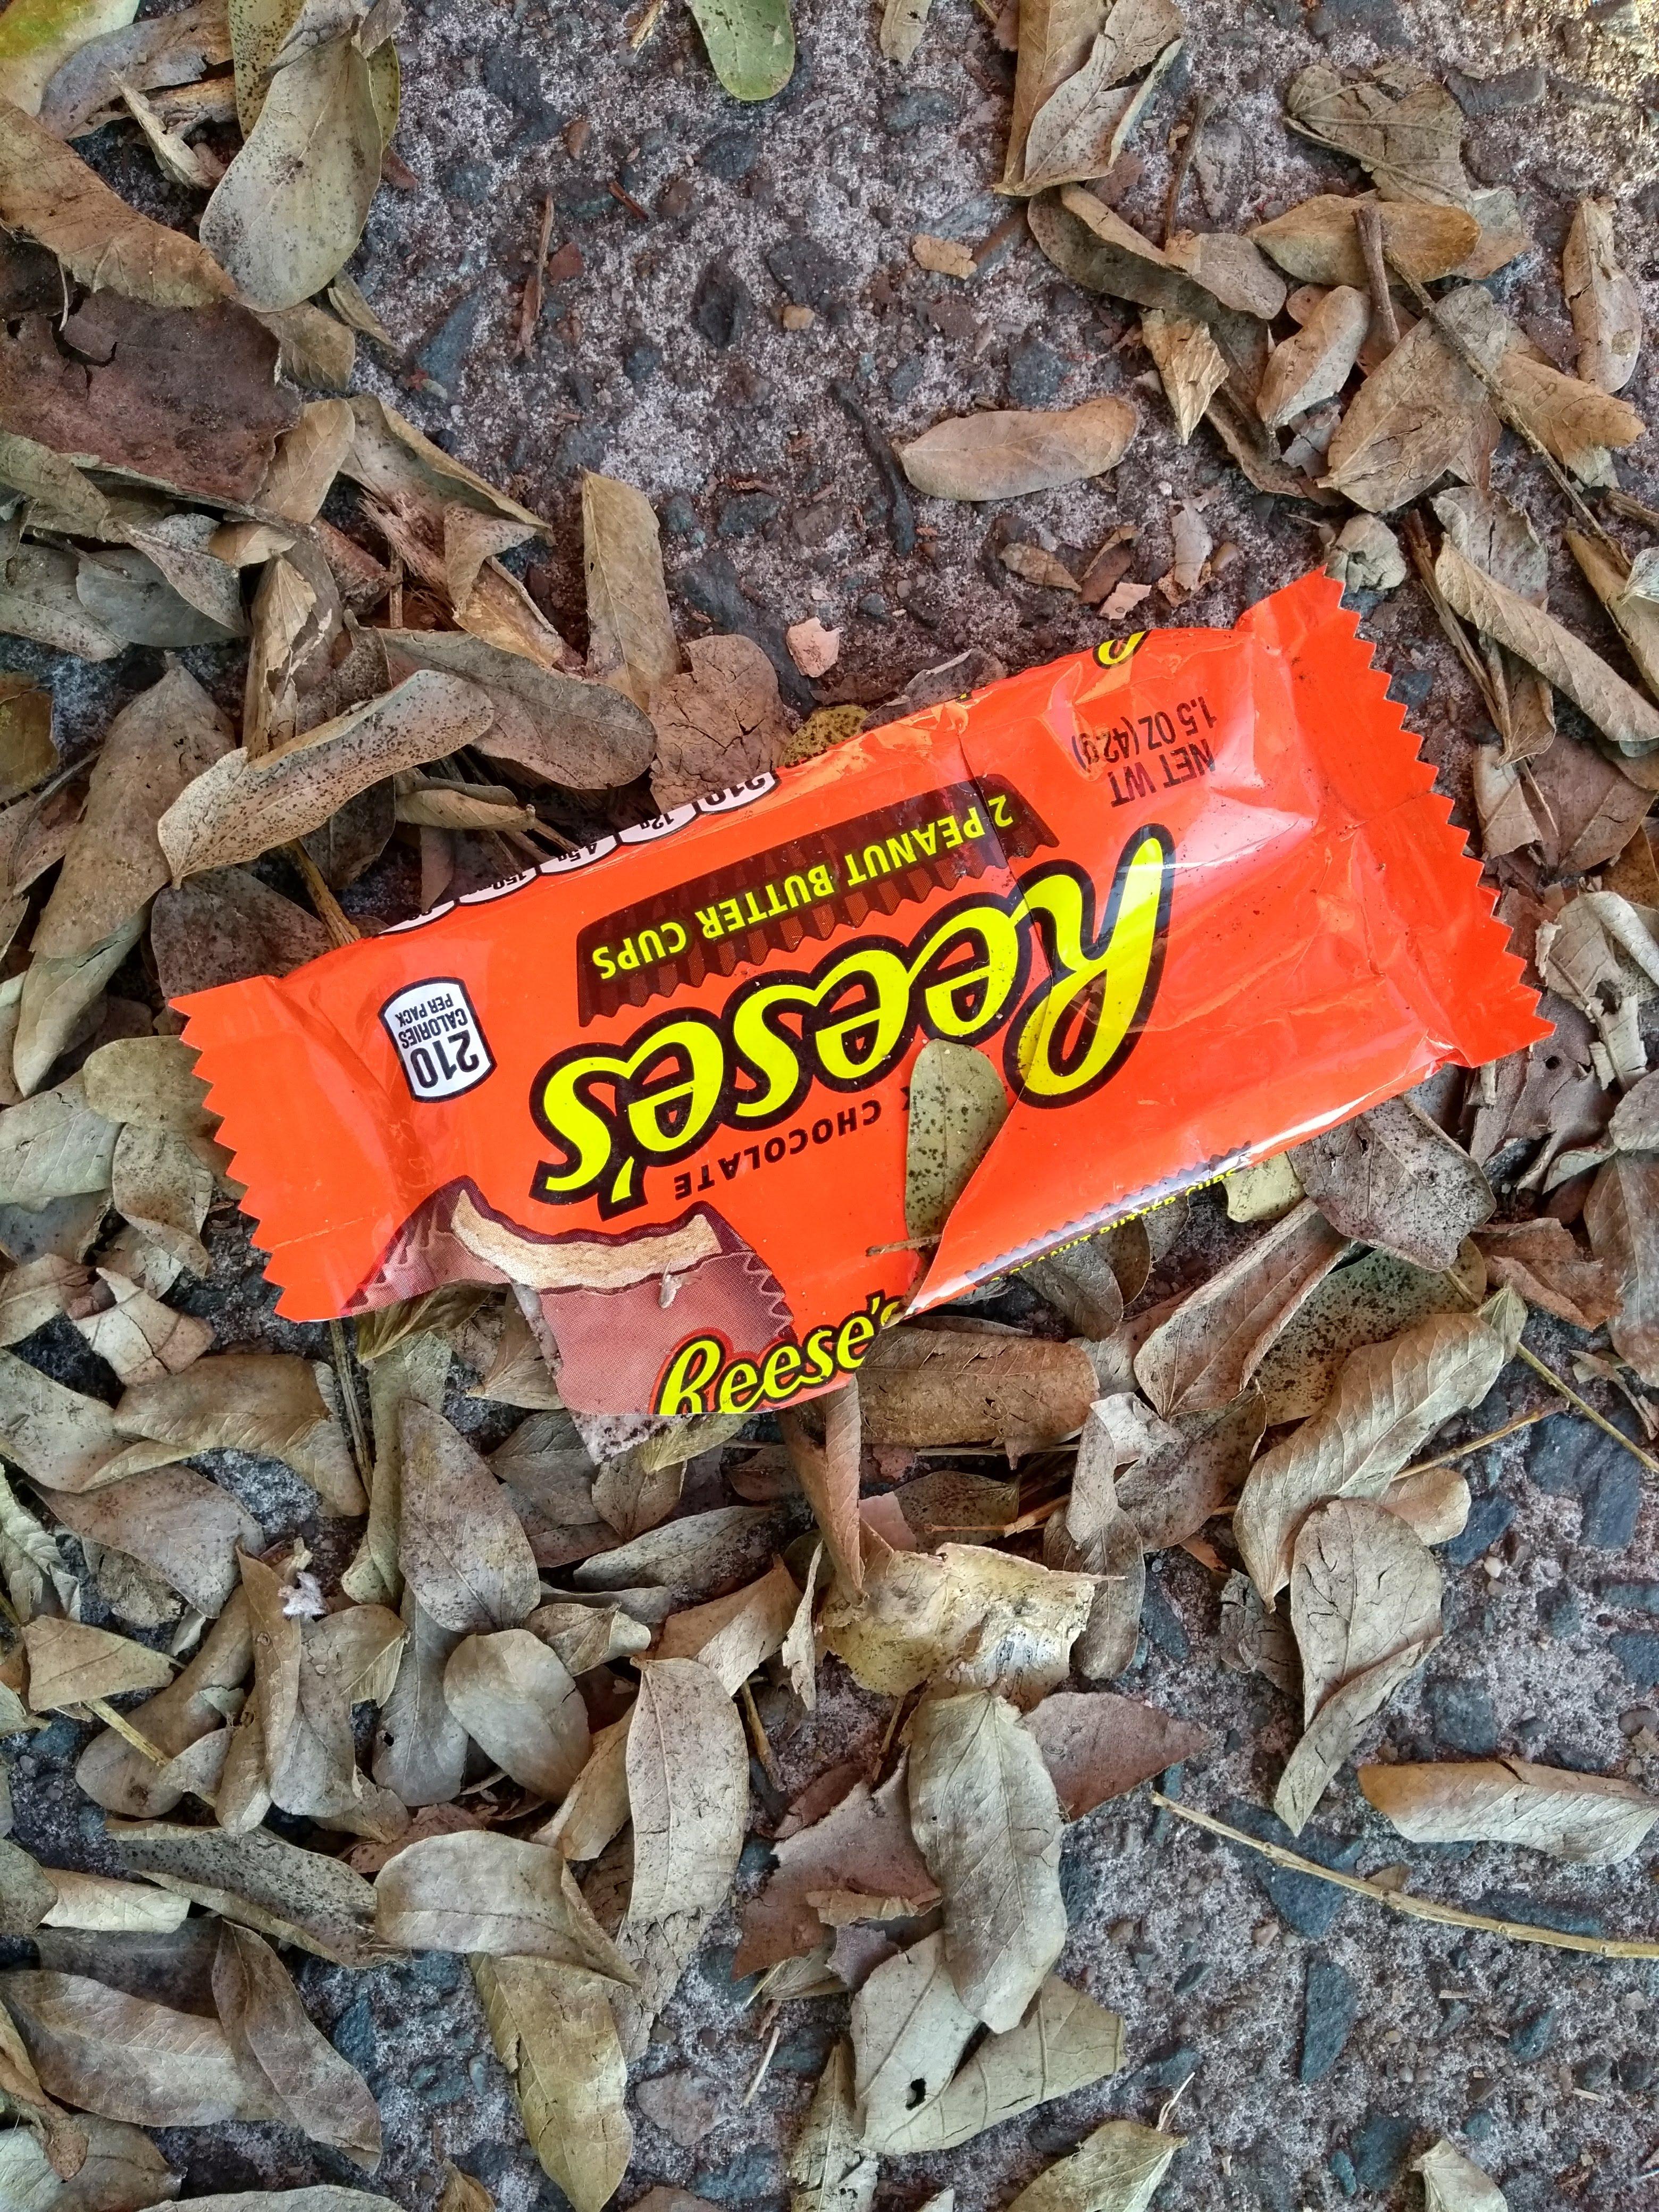
Object: Other plastic wrapper (Plastic bag & wrapper)